Public School 108

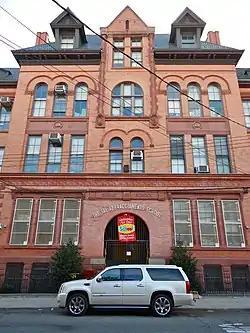
In 2013

Public School 108 is a historic school building located in Cypress Hills, Brooklyn, New York, New York. It was designed by James W. Naughton and built in 1895. It is a three-story, brick building trimmed in Lake Superior sandstone in the Romanesque Revival style. It has an attic fourth floor pierced by dormer windows. It consists of a seven bay central section connected to three bay wide end pavilions by recessed wings.